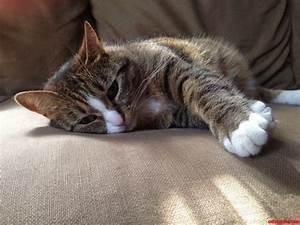
cat